Red-throated pipit

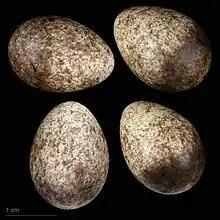
"Anthus cervinus" - MHNT

The red-throated pipit is native to the boreal regions of Northern Europe and Asia. The breeding habitat is open country including mountains, marshland, and tundra. The nest is built on the ground, often beside a tussock of grass, on rough grassland, or on a hummock in a marsh. It is made of dry grasses and sedges with a soft lining of reindeer hair or down. Four to six eggs are laid and incubated by the female for nearly two weeks. The young are fledged and ready to leave the nest about 12 days later. The red-throated pipit is insectivorous, like its relatives, but also eats seeds.